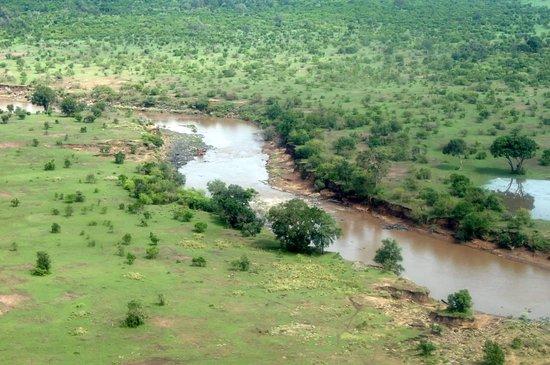
Eneo kubwa la wazi lenye chanzo cha maji mfano wa mto utiririshao maji kwa utulivu, uliyozungukwa na uoto wa asili kama vile nyasi fupi na vichaka vilivyotawanyika na kutengeneza mandhari kwa ajili ya hifadhi ya wanyama.